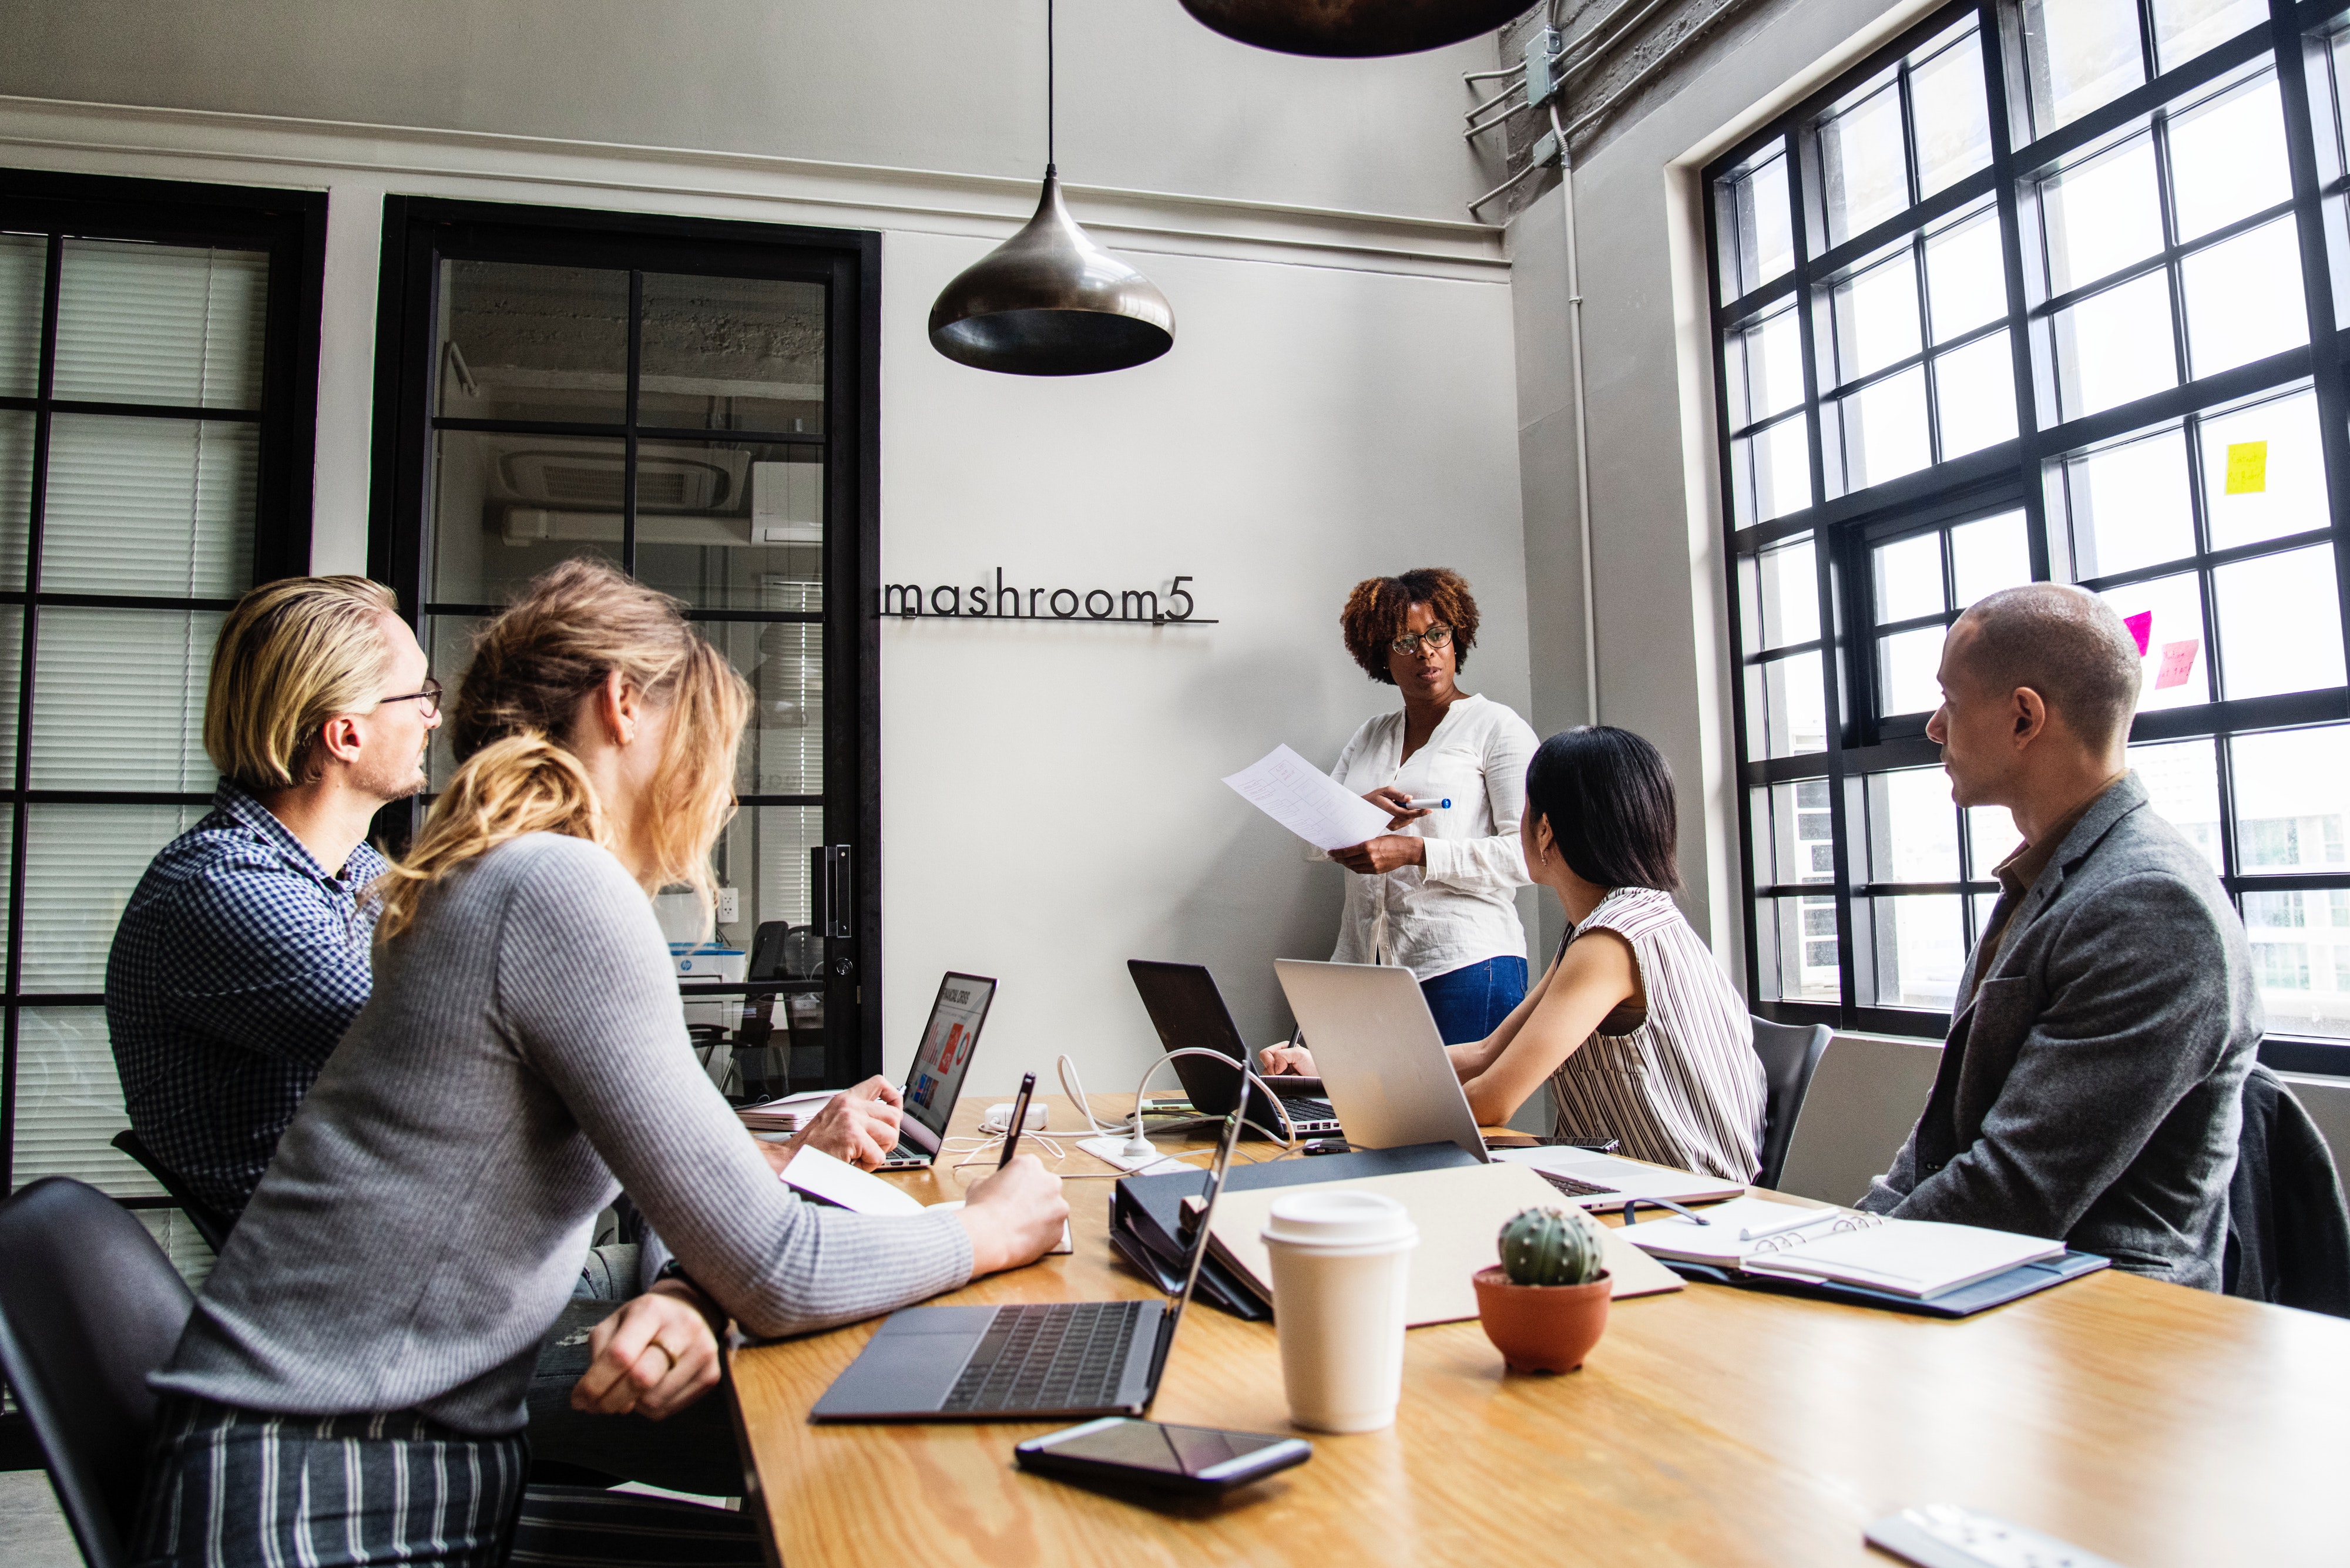
communication, business, conversation, collaboration, office, management, job, business school, service, meeting